Quintus Lollius Urbicus

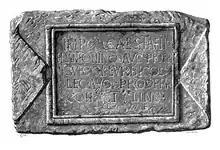
RIB 1276

Quintus Lollius Urbicus was a Berber governor of Roman Britain between the years 139 and 142, during the reign of the Emperor Antoninus Pius. He is named in the "Historia Augusta", although it is not entirely historical, and his name appears on five Roman inscriptions from Britain; his career is set out in detail on a pair of inscriptions set up in his native Tiddis near Cirta (Constantine, Algeria), Numidia.